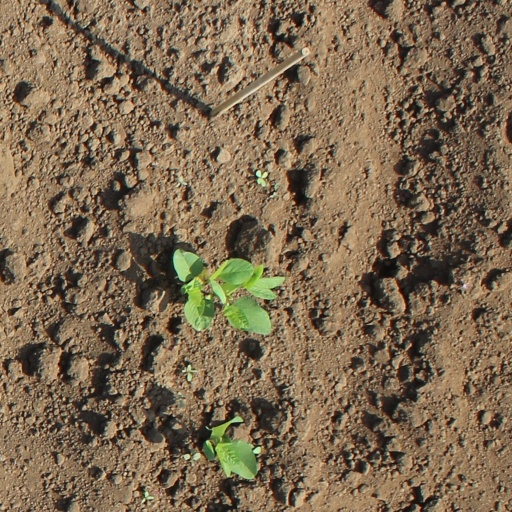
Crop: soybean